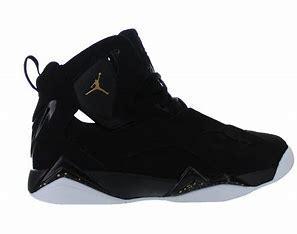
Brand: Jordan
Model: True Flight